Cahokia, Illinois

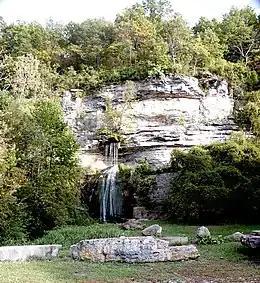
Falling Springs, a waterfall in the Cahokia area

After Congress passed the Northwest Ordinance in 1787 and established a governmental system for the territory, the Cahokia Courthouse was adapted for use as a US territorial courthouse. Cahokia remained a major political center for the next 24 years. Flood-prone Kaskaskia became the governmental seat of the Illinois Territory (1809–1818), until the territorial seat was moved to Vandalia, Illinois, and in 1809 became the county seat of Randolph County. Cahokia became the seat of St. Clair County, named by and after Arthur St. Clair, the first territorial governor. When St. Clair County was enlarged in 1801 and 1809, Governor William Henry Harrison (and later territorial secretary and acting governor Nathaniel Pope) named the Cahokia Courthouse as the legal and governmental center of a sizeable area extending to the Canada–U.S. border. By 1814, other counties and territories had been organized, and St. Clair County became its current size. The county seat was moved to the more central Belleville, Illinois (incorporated 1819 and as a city in 1850), when a local developer offered to donate land for a new county courthouse and seat.